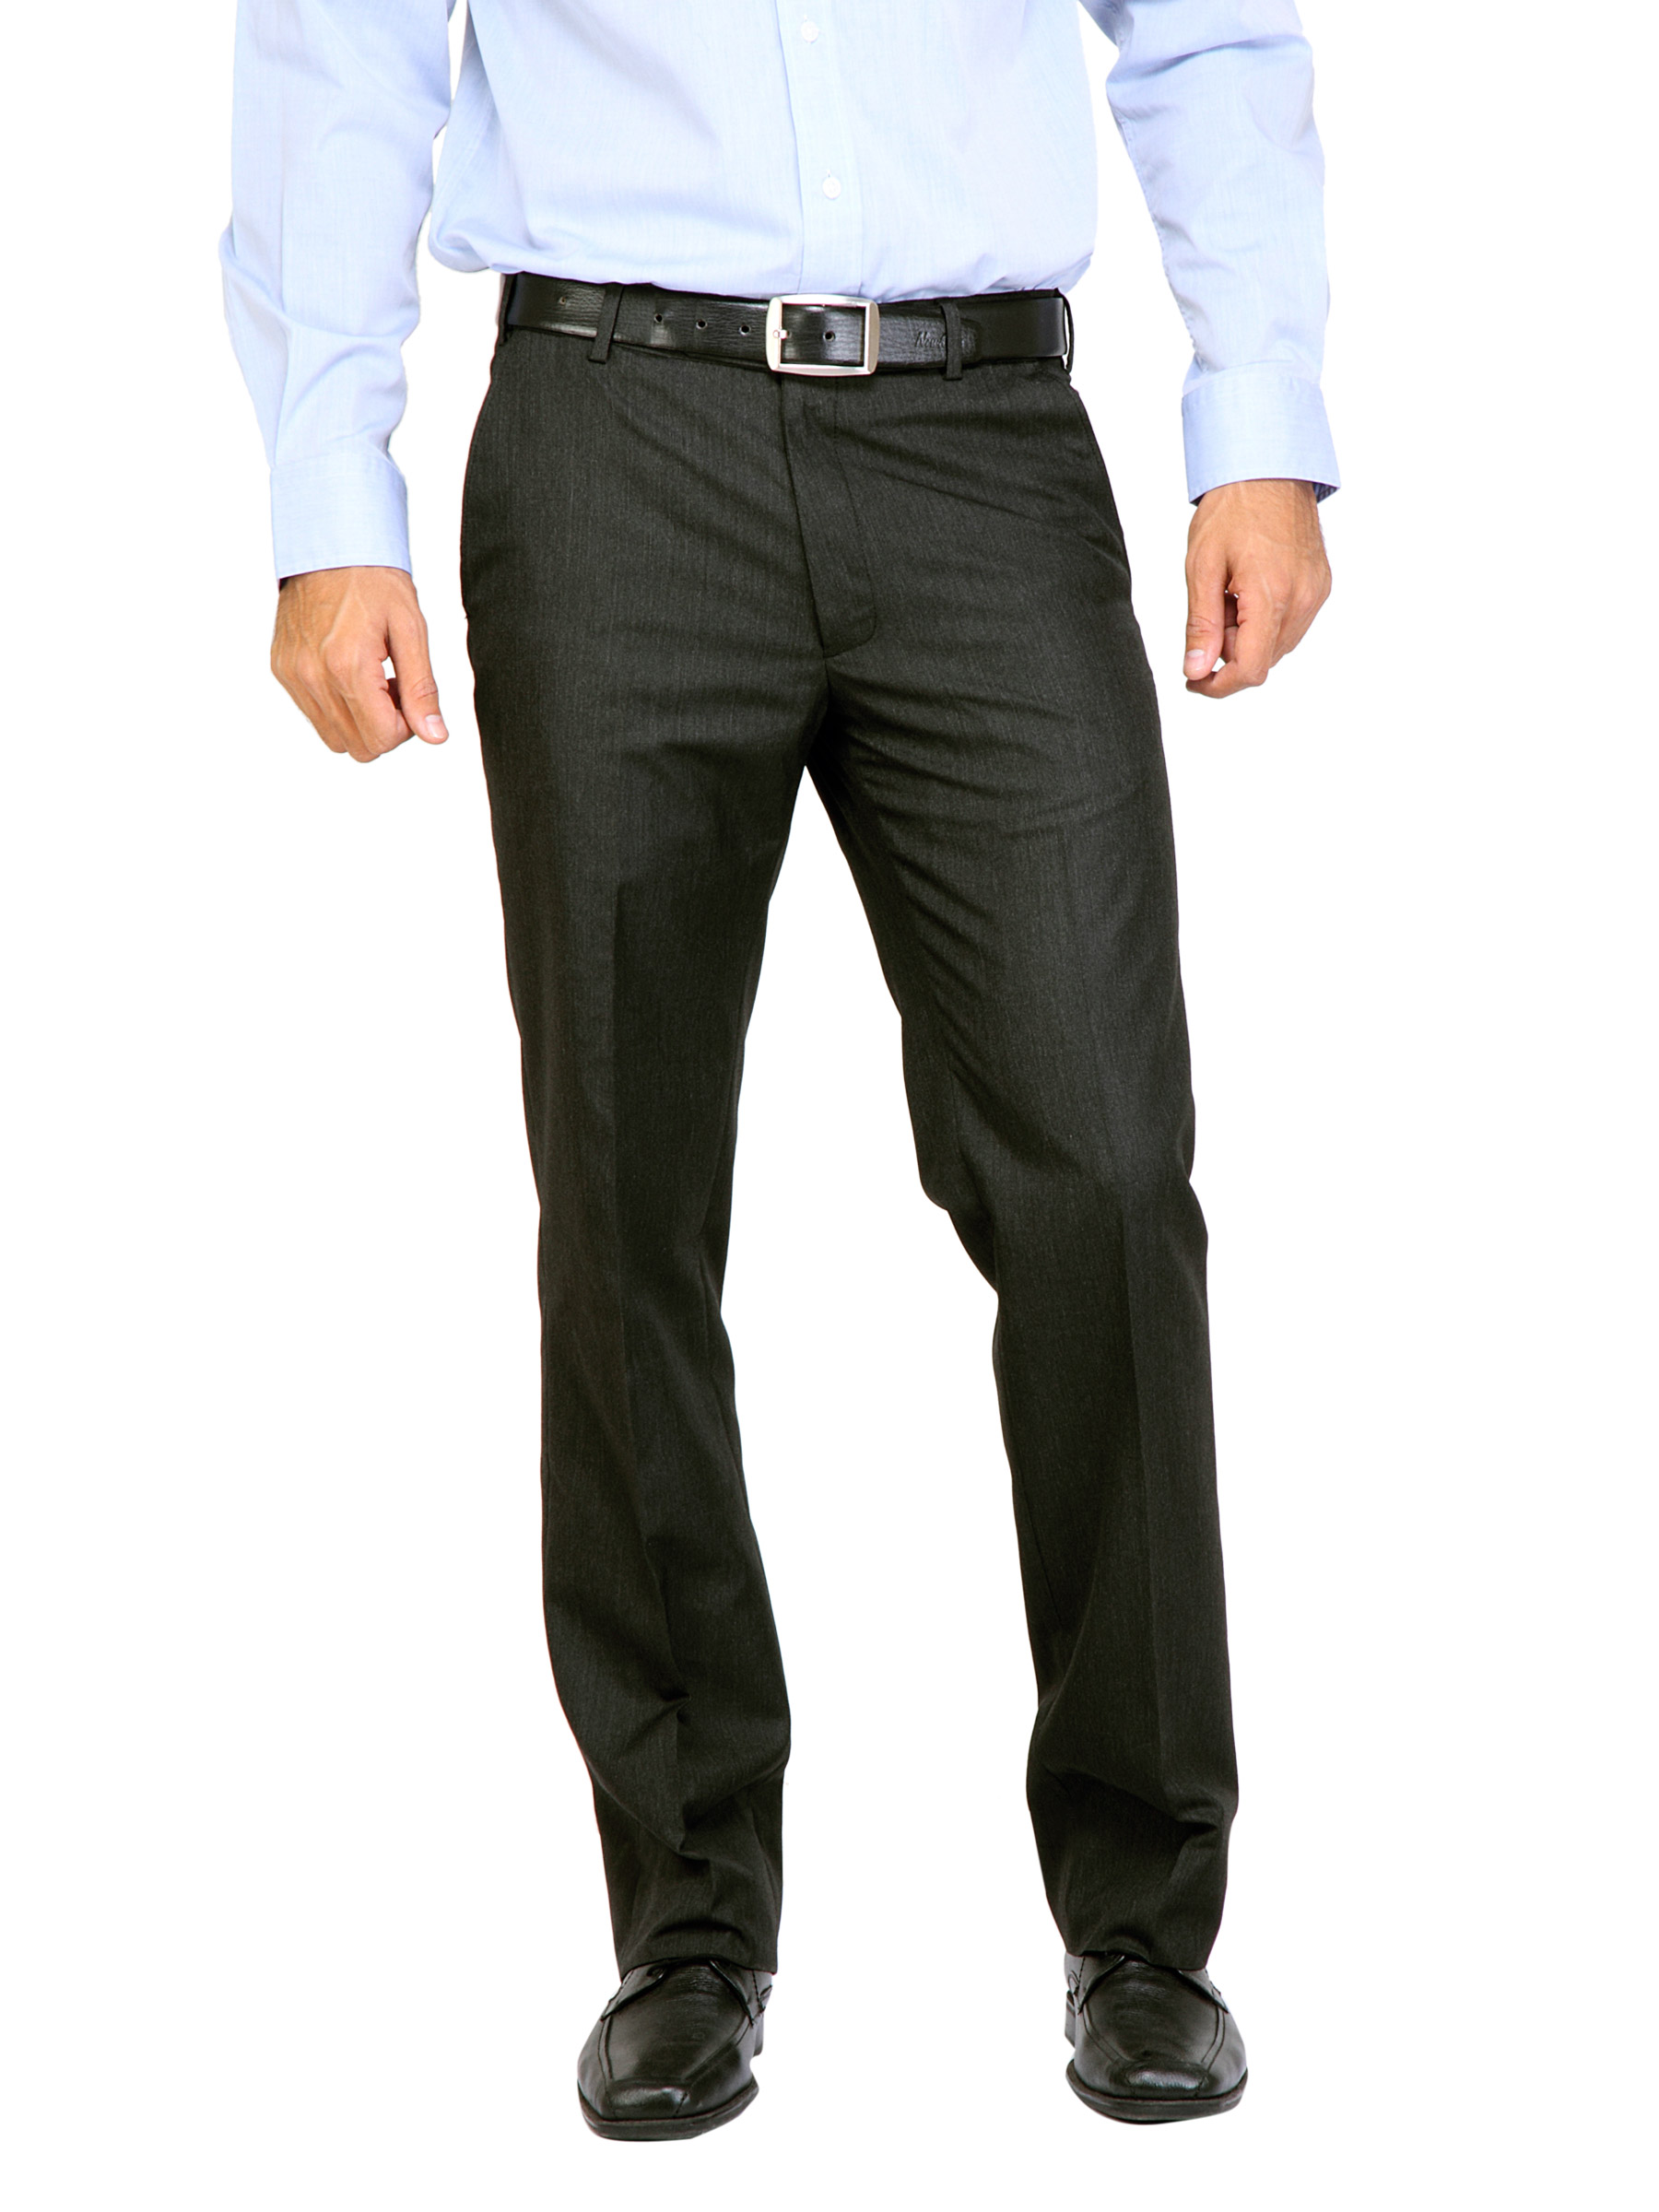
Arrow Men Autoflex Black Trousers
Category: Apparel / Bottomwear / Trousers
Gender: Men
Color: Black
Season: Fall 2011
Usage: Formal